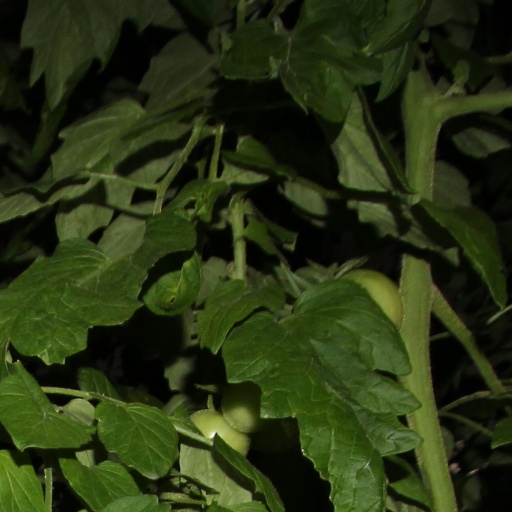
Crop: tomato